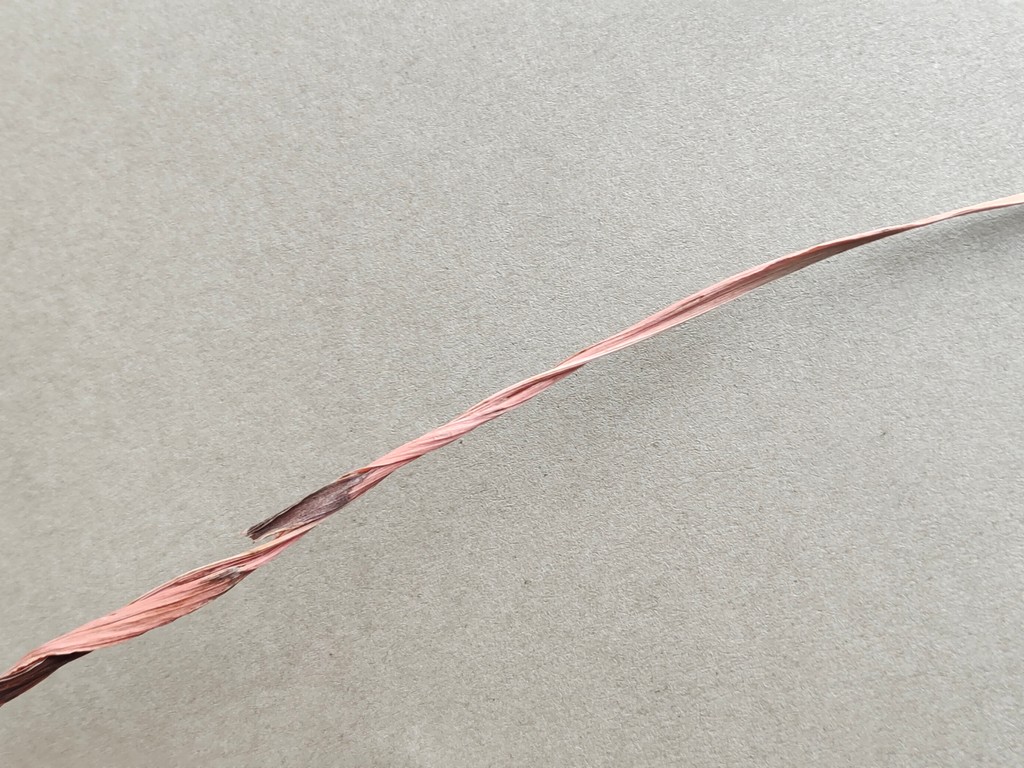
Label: Dried